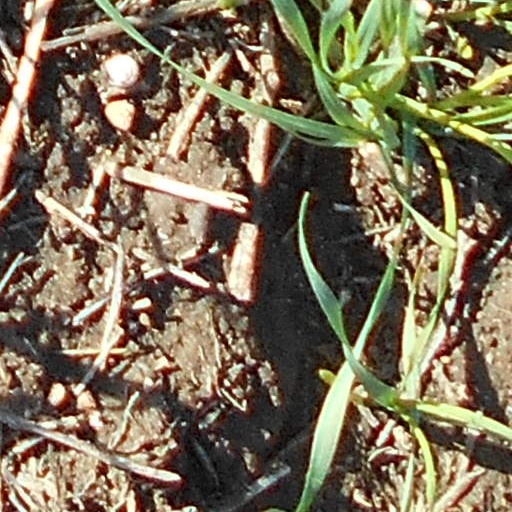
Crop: wheat